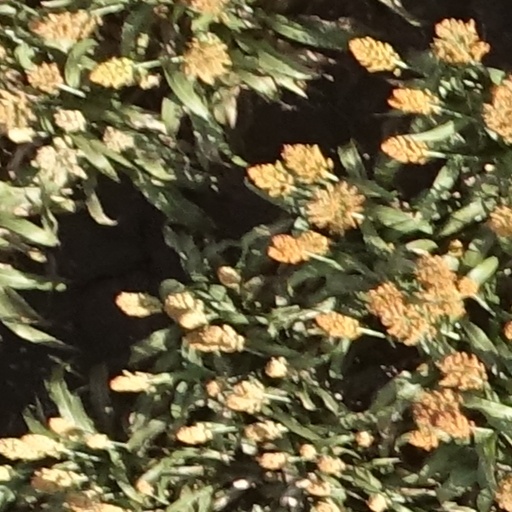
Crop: sorghum